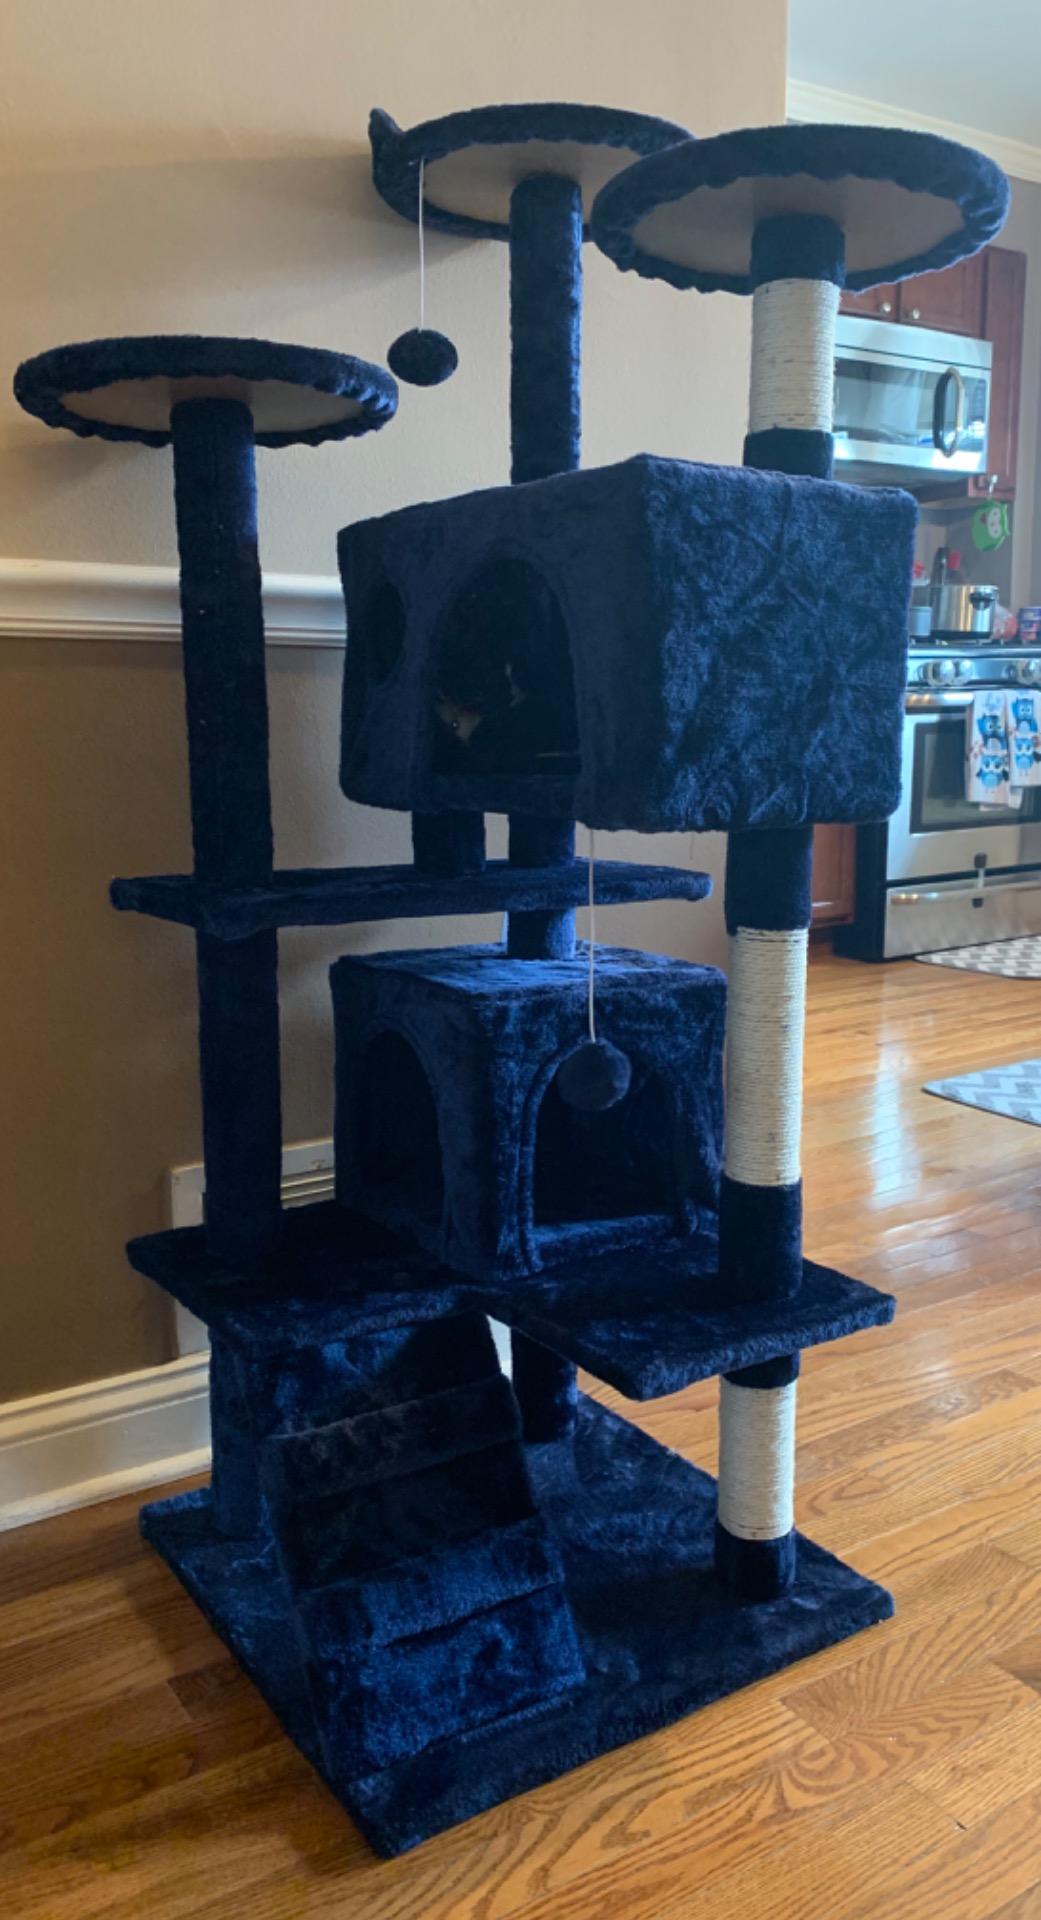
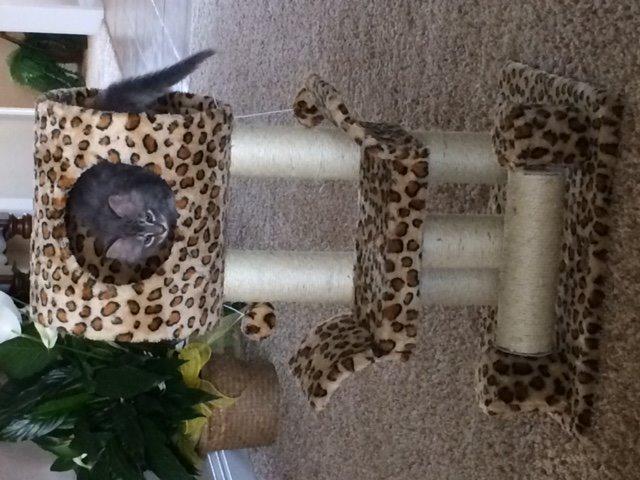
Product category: items_cat tree
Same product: no